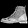
Label: Ankle boot